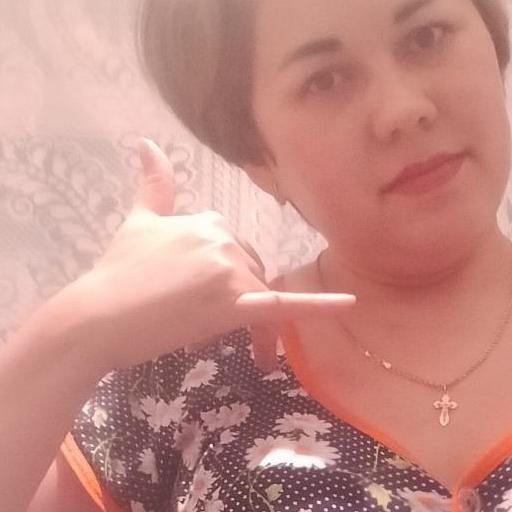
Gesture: call